Textile industry in Aachen

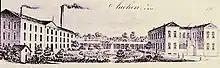
Kelleter cloth mill in Aachen,

The textile industry in Aachen has a history that dates back to the Middle Ages.